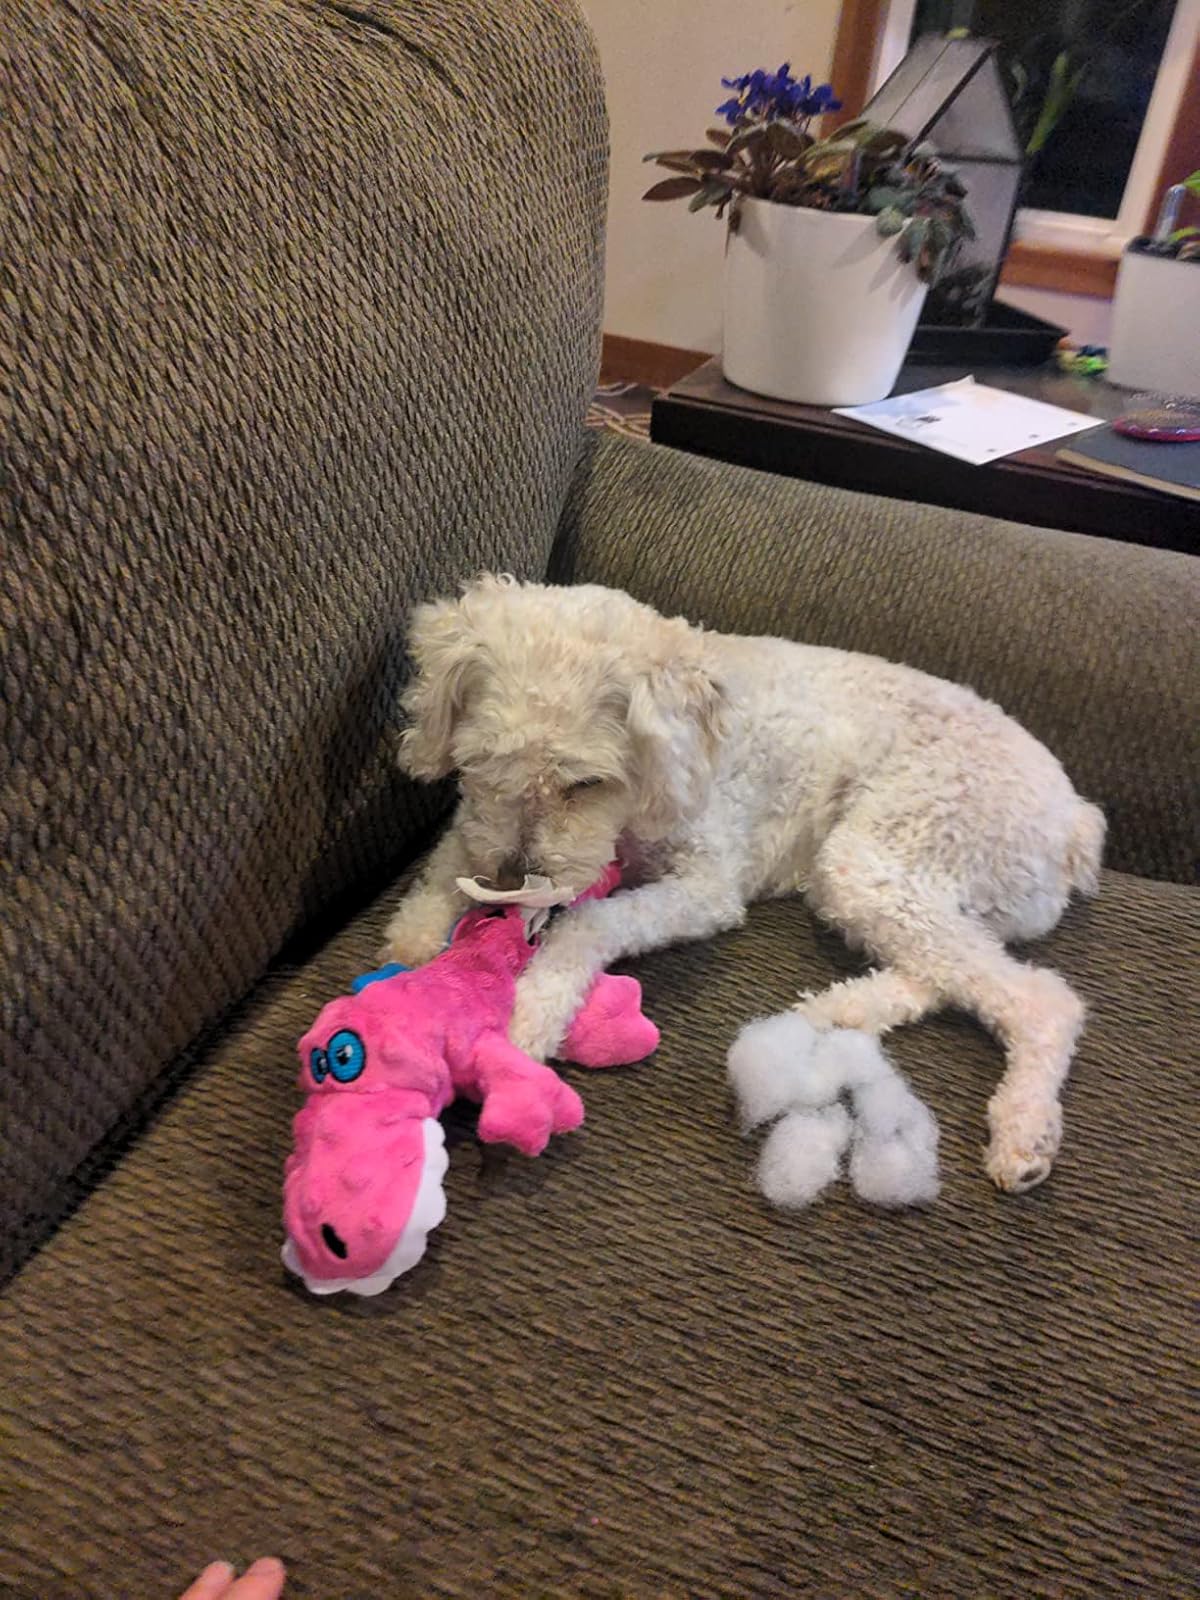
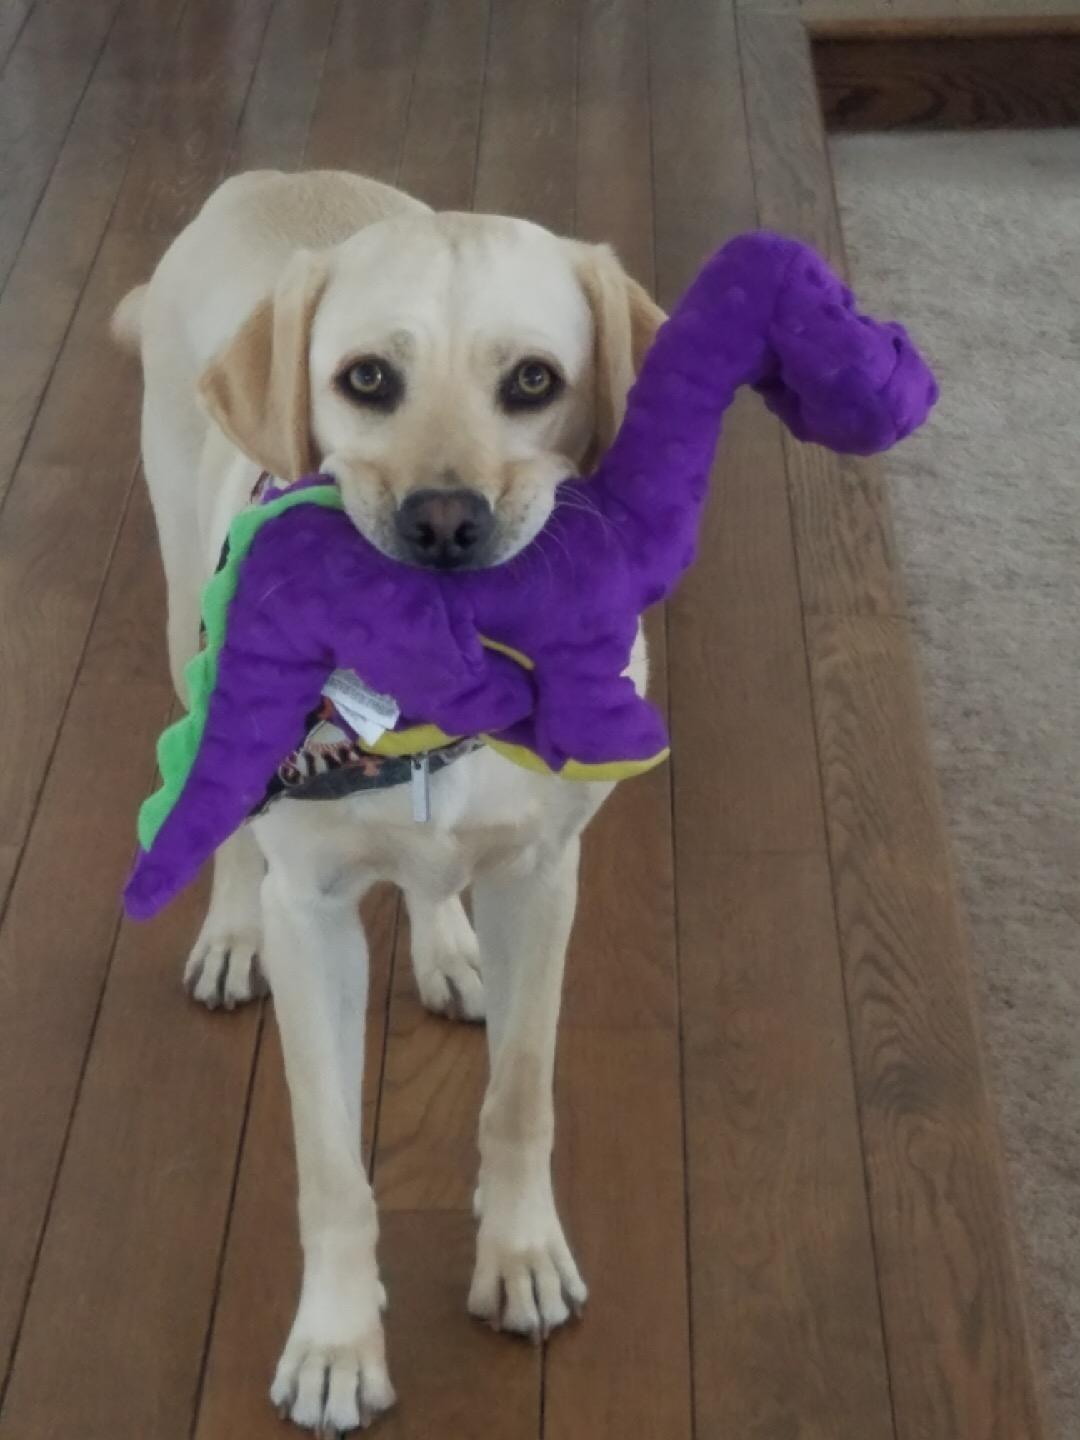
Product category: items_toy
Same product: no